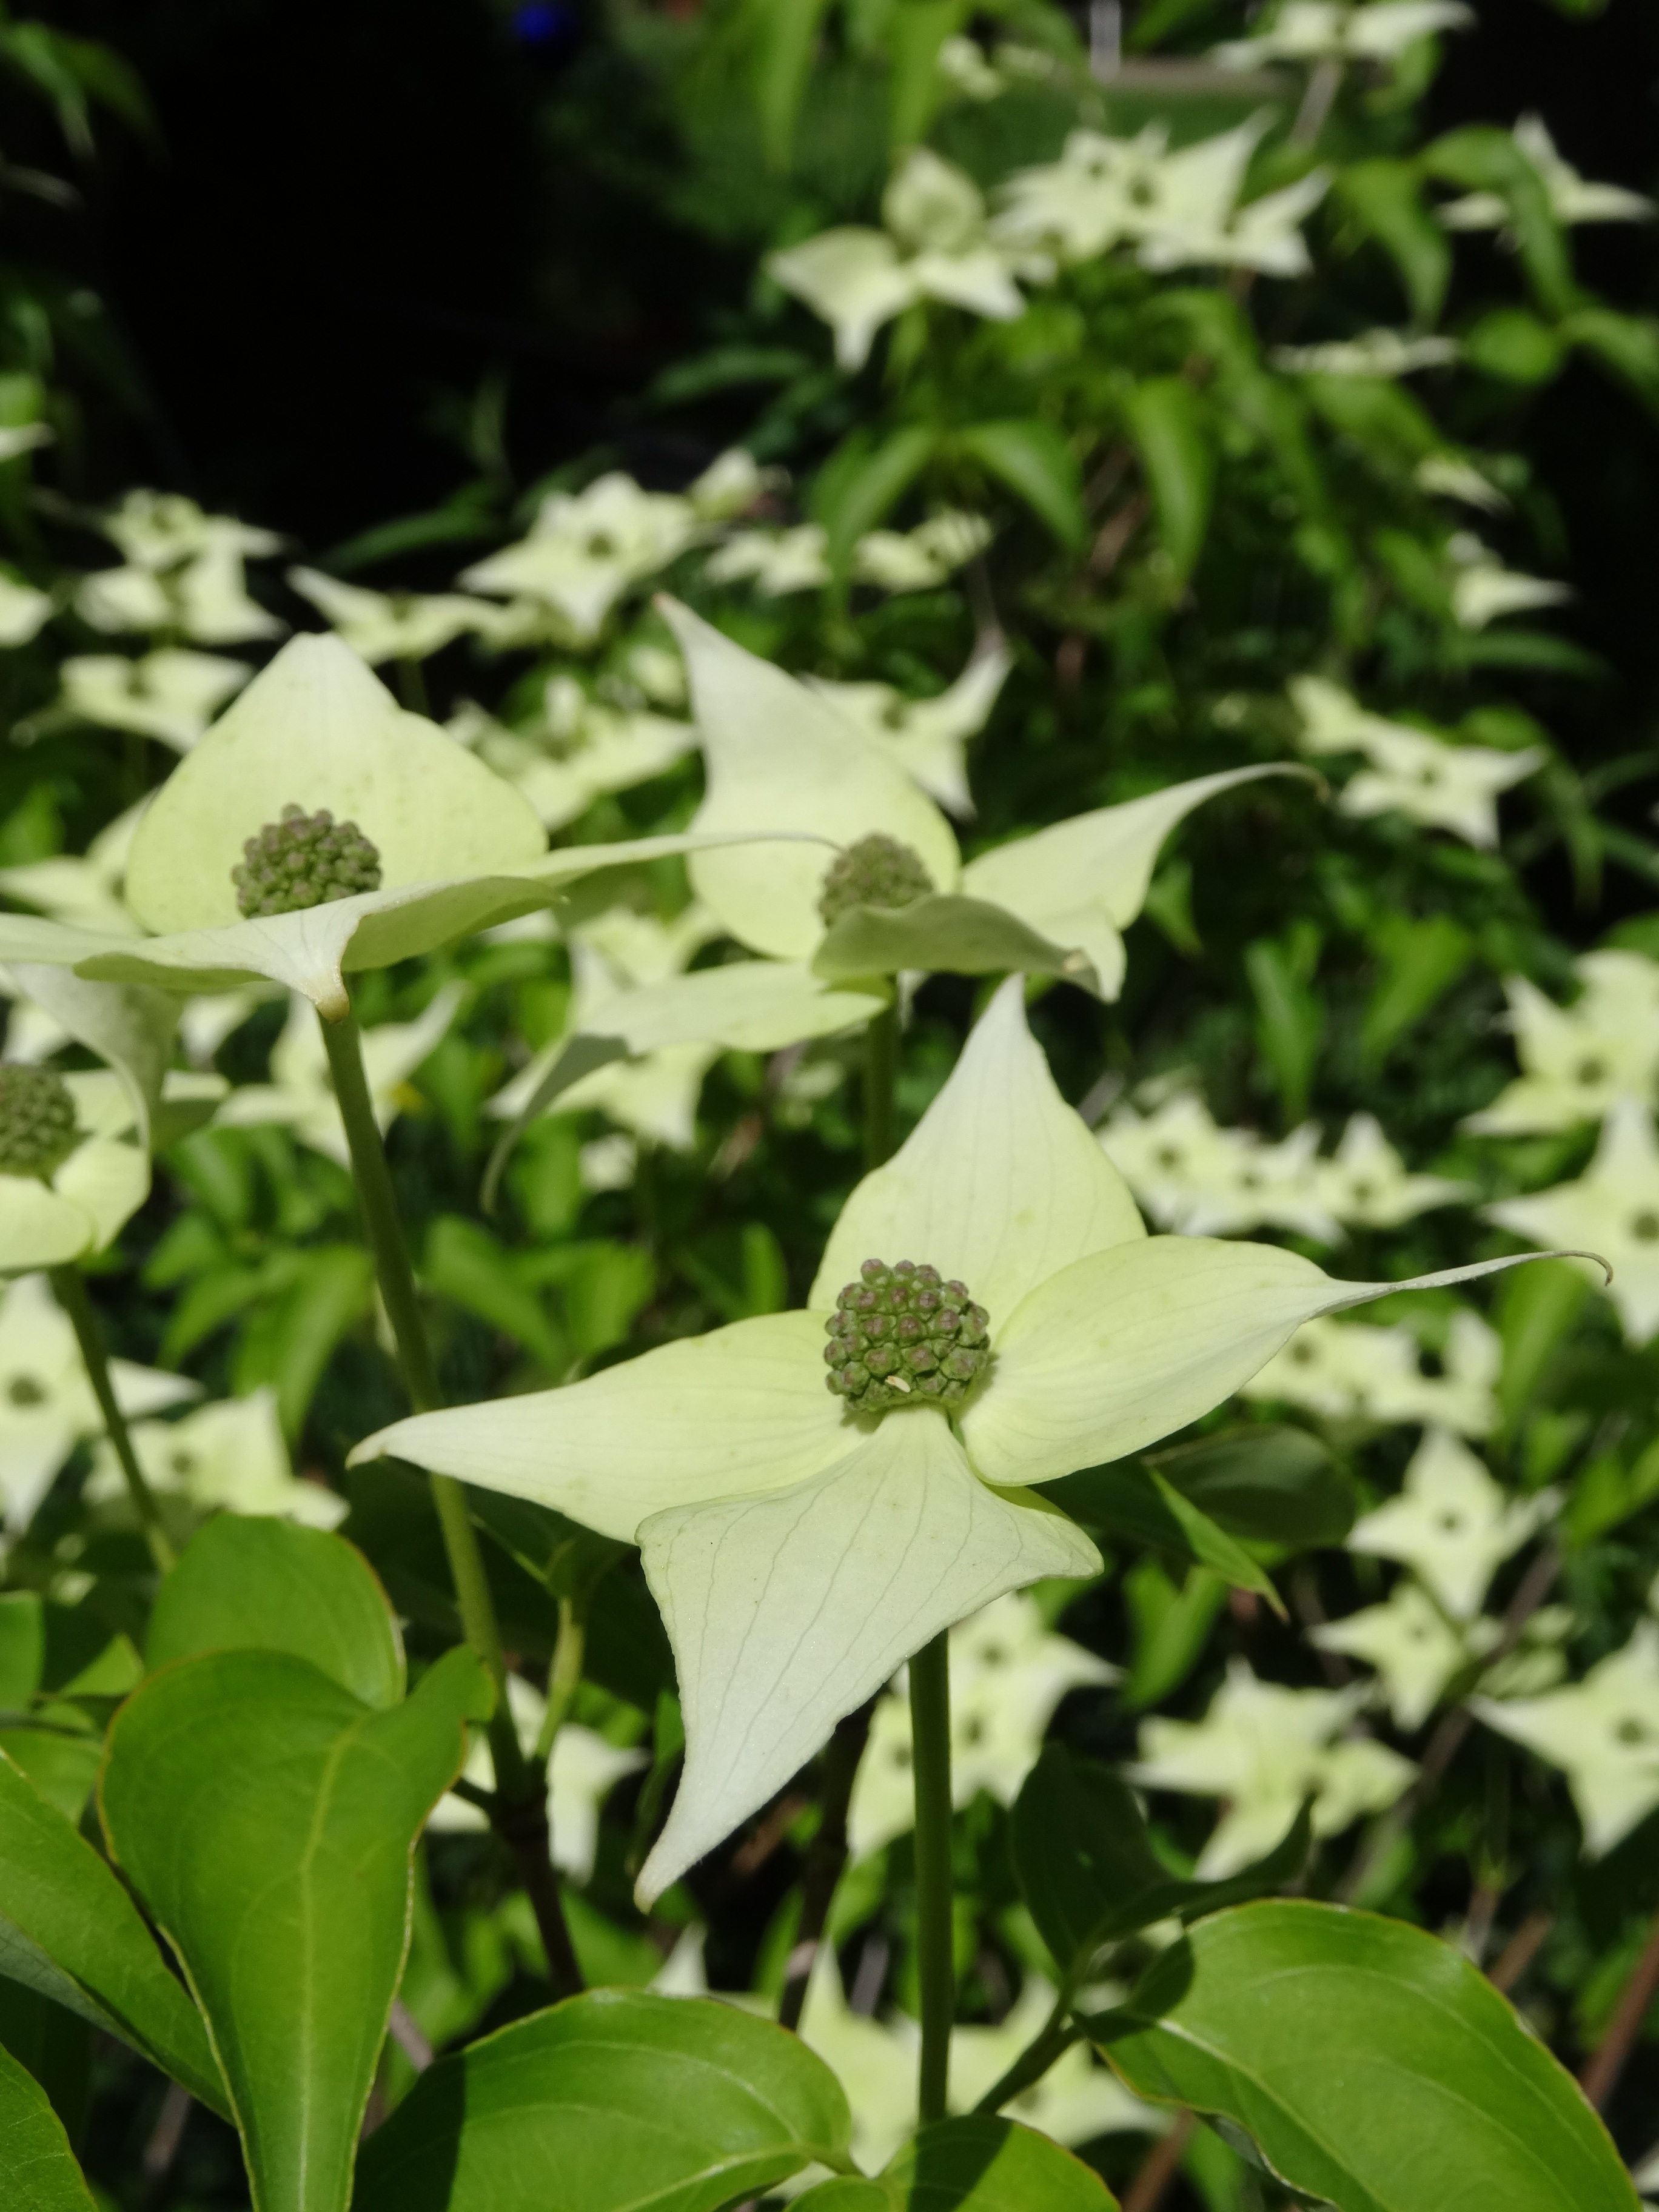
nature, blossom, plant, milky way, leaf, flower, bloom, green, botany, garden, flora, wildflower, dogwood, cornus, flowering plant, cornus kousa, asian dogwood blossoms, land plant